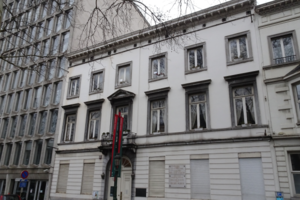
Musée Charlier à Bruxelles
Cette page reprend une partie des bâtiments remarquables se trouvant sur le trajet de la ligne 25 du tramway de Bruxelles.